Northern Territory

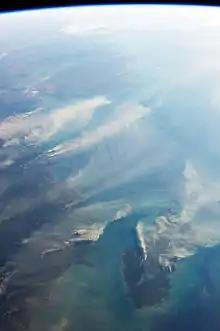
The northern coast of Australia is on the left with Melville Island in the lower right

In late 1912 there was growing sentiment that the name "Northern Territory" was unsatisfactory. The names "Kingsland" (after King George V and to correspond with Queensland), "Centralia" and "Territoria" were proposed with Kingsland becoming the preferred choice in 1913. However, the name change never went ahead.